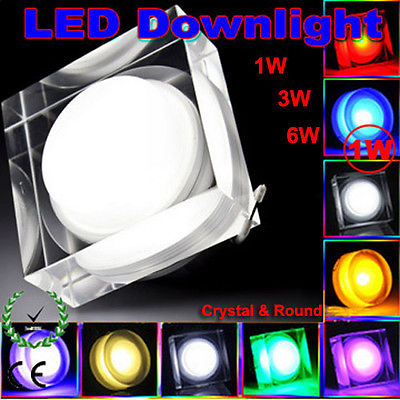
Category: lamp